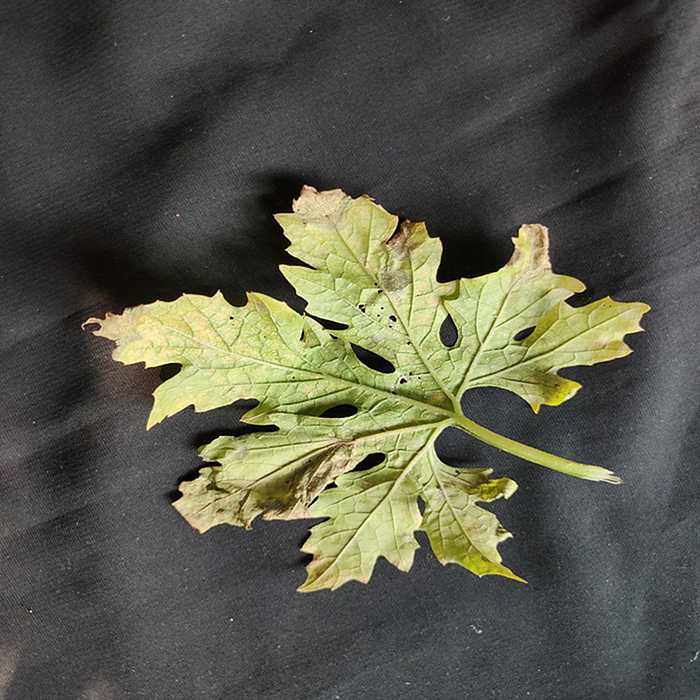
Plant: Bitter Gourd
Label: Fusarium wilt